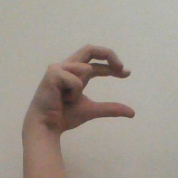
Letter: thal